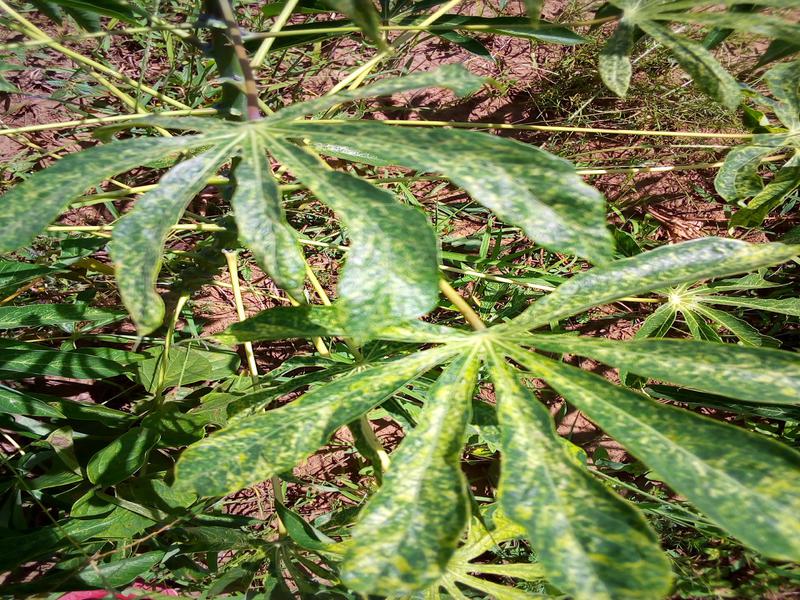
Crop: cassava
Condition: green_mottle